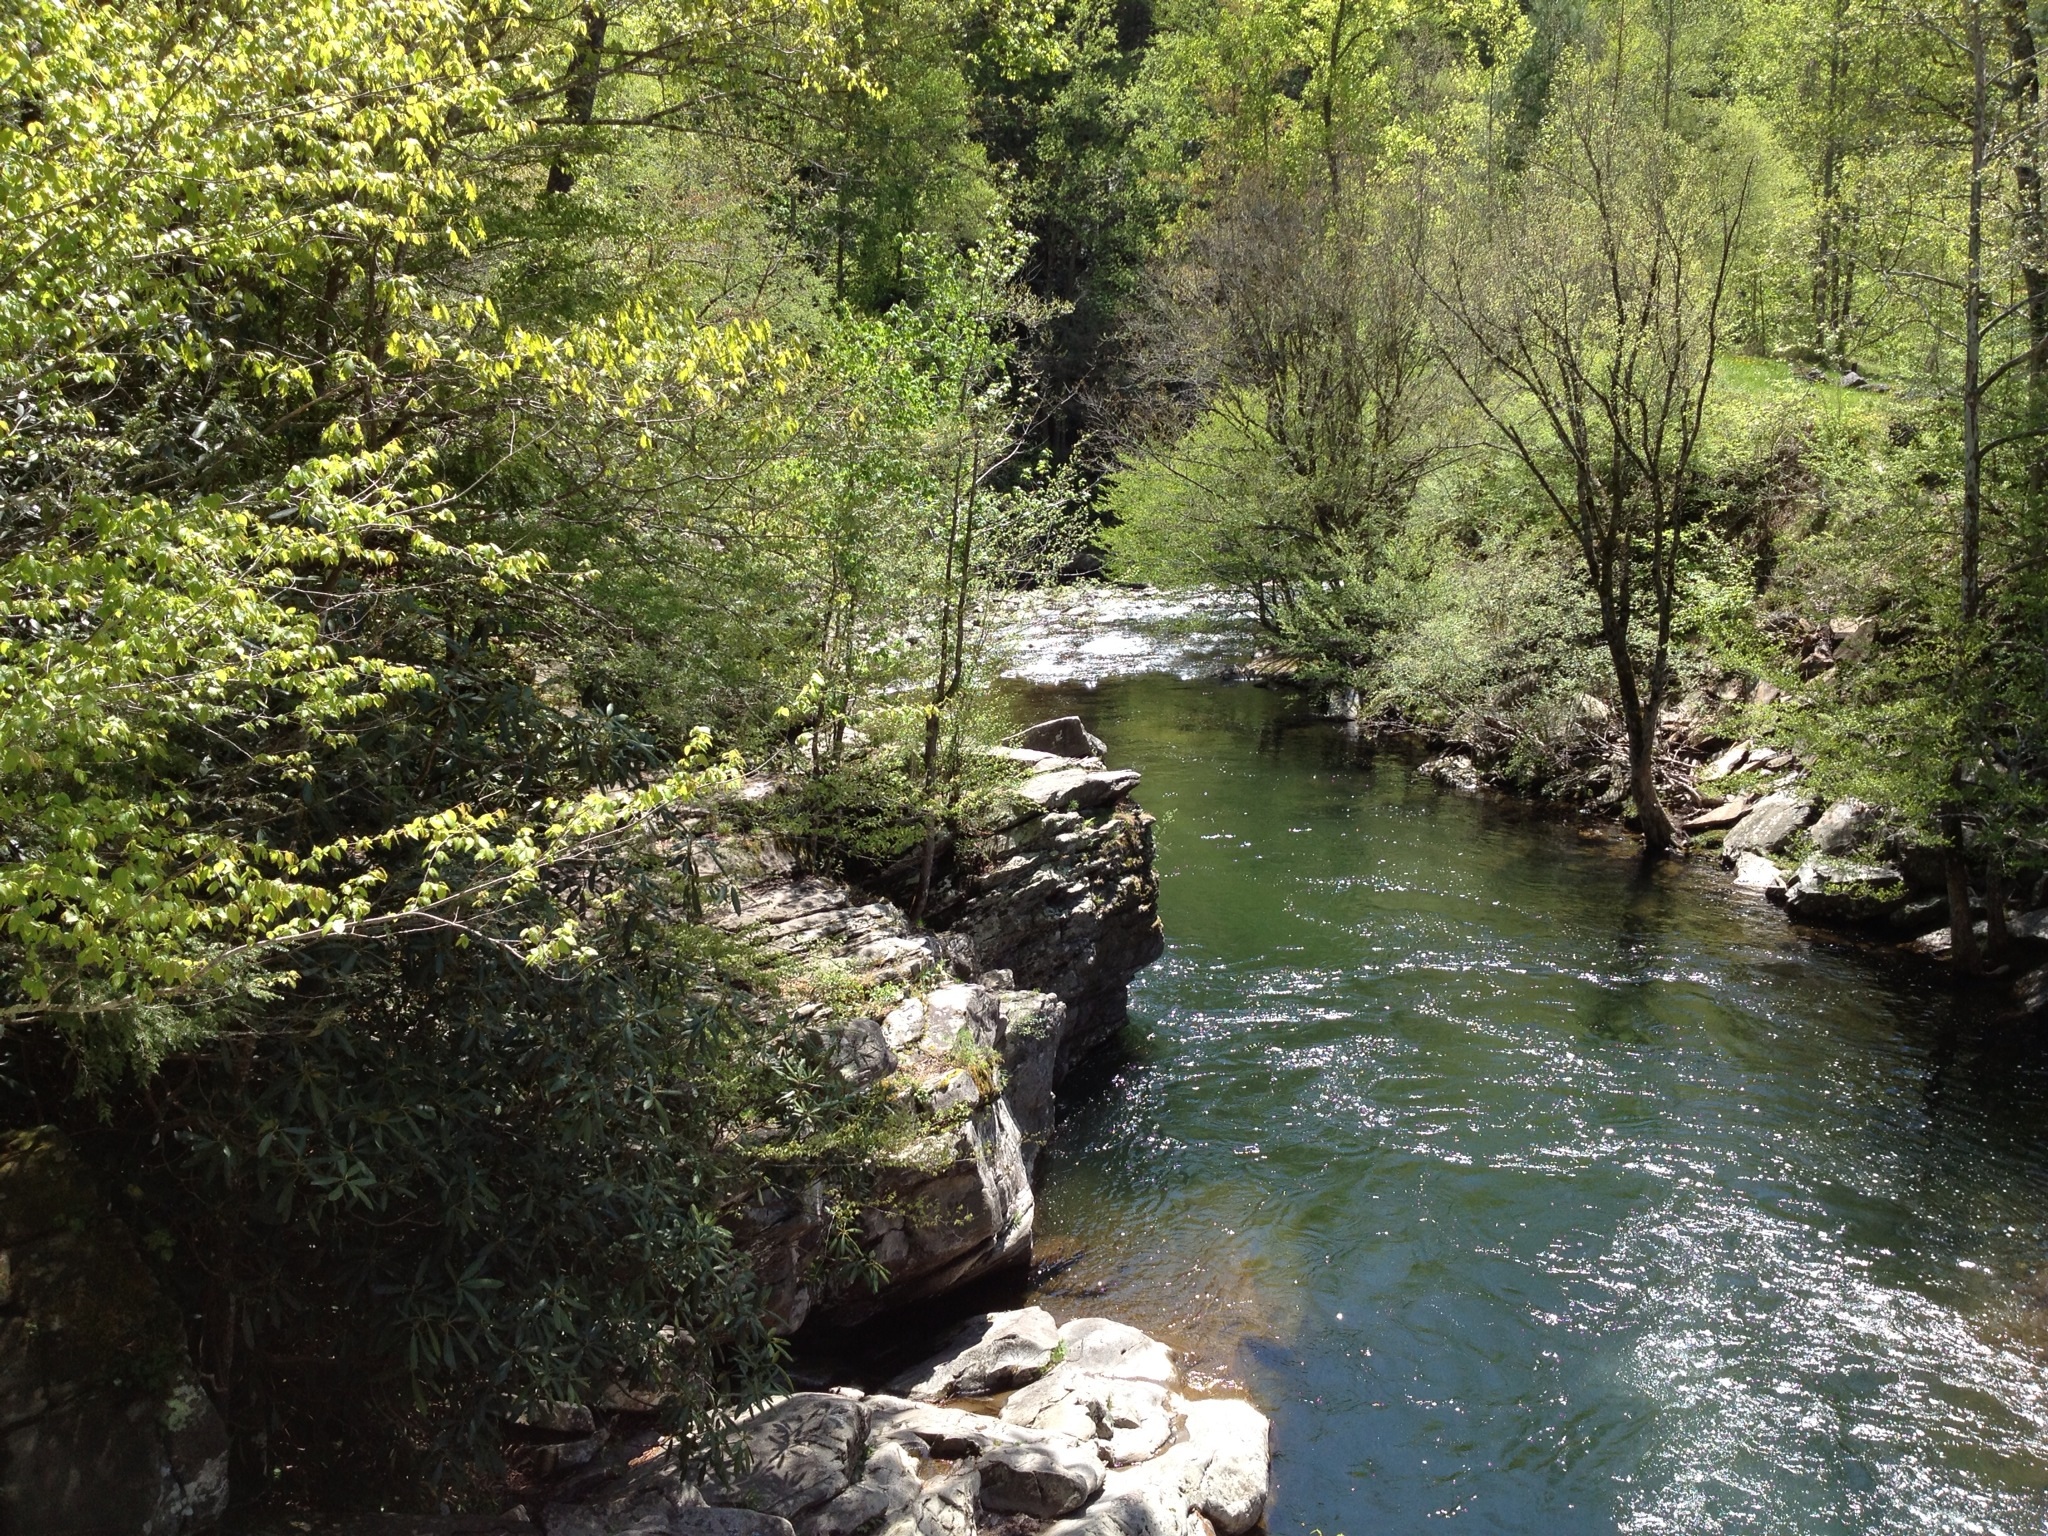
water, nature, forest, creek, wilderness, mountain, river, valley, stream, flowing, scenic, rapid, body of water, ravine, woodland, ecosystem, watercourse, landform, geographical feature